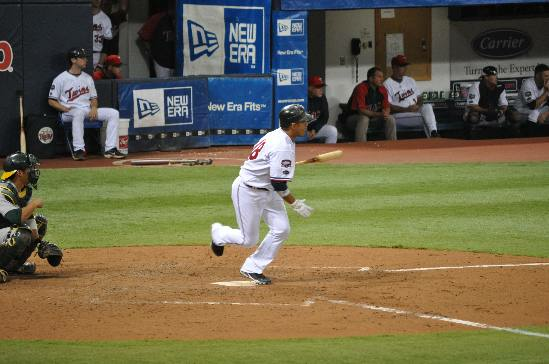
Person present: Yes